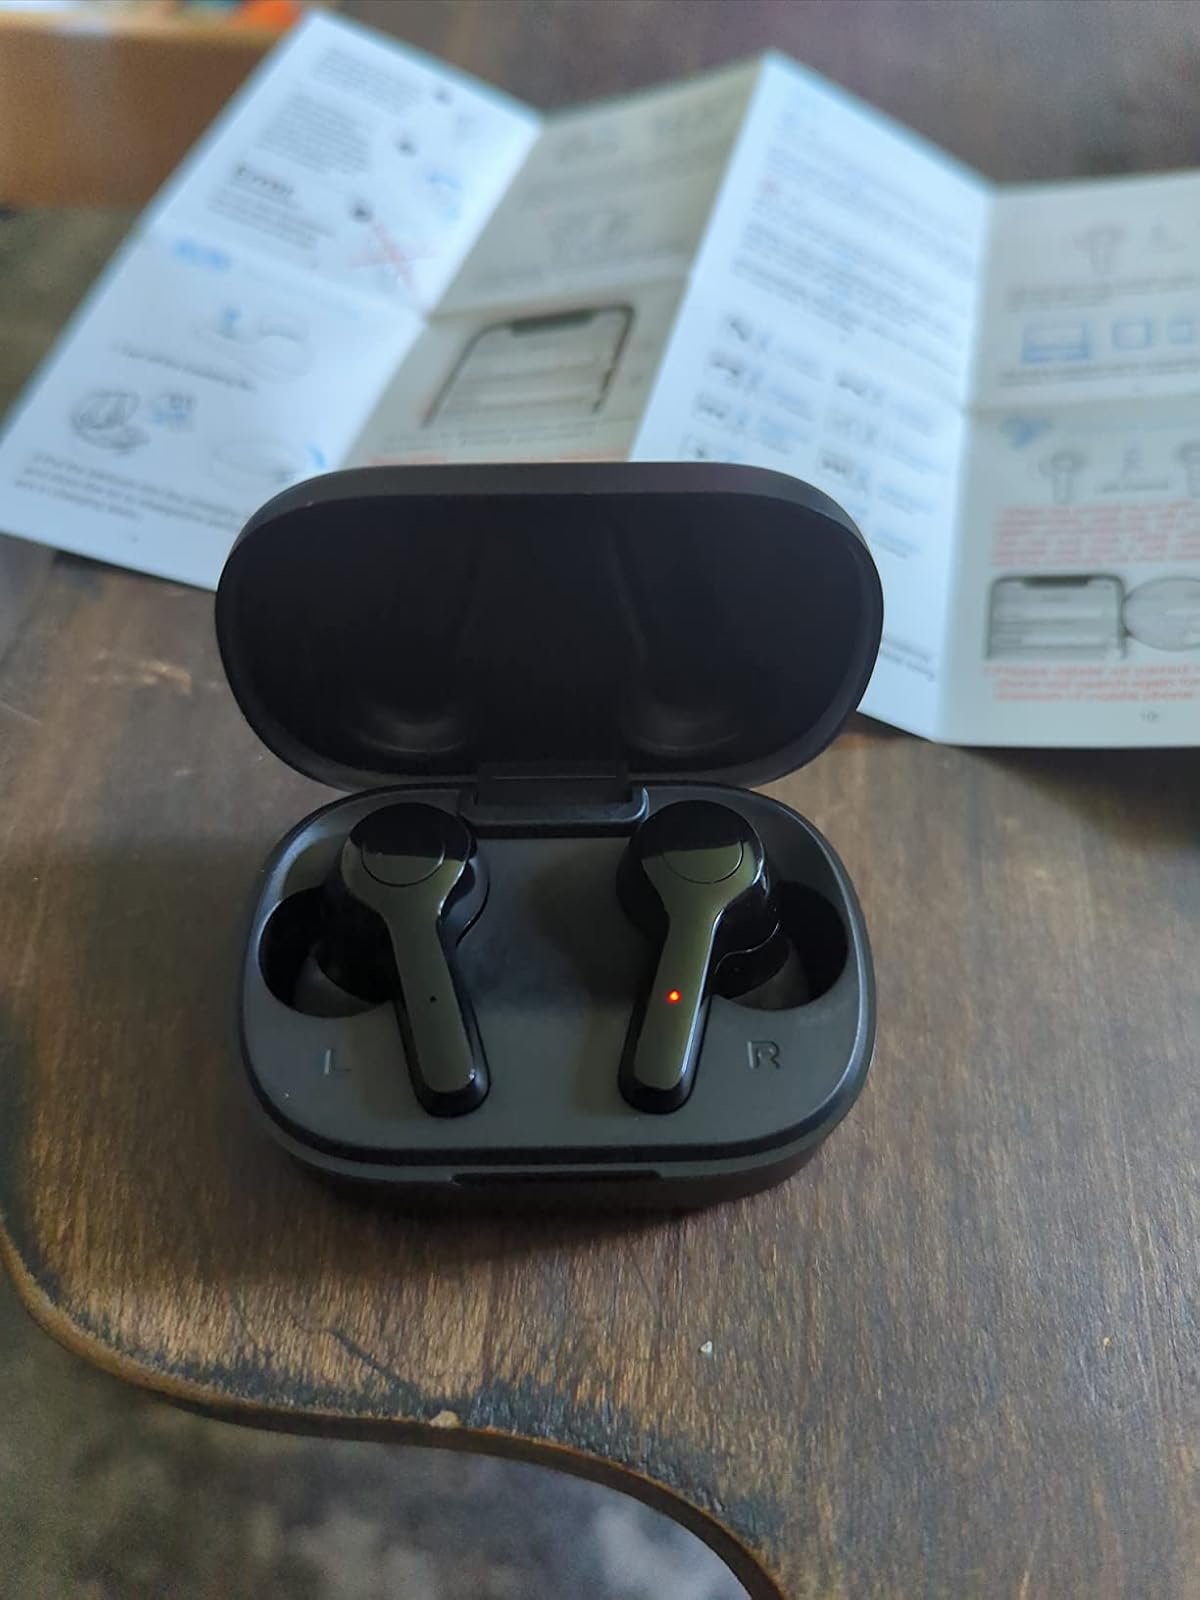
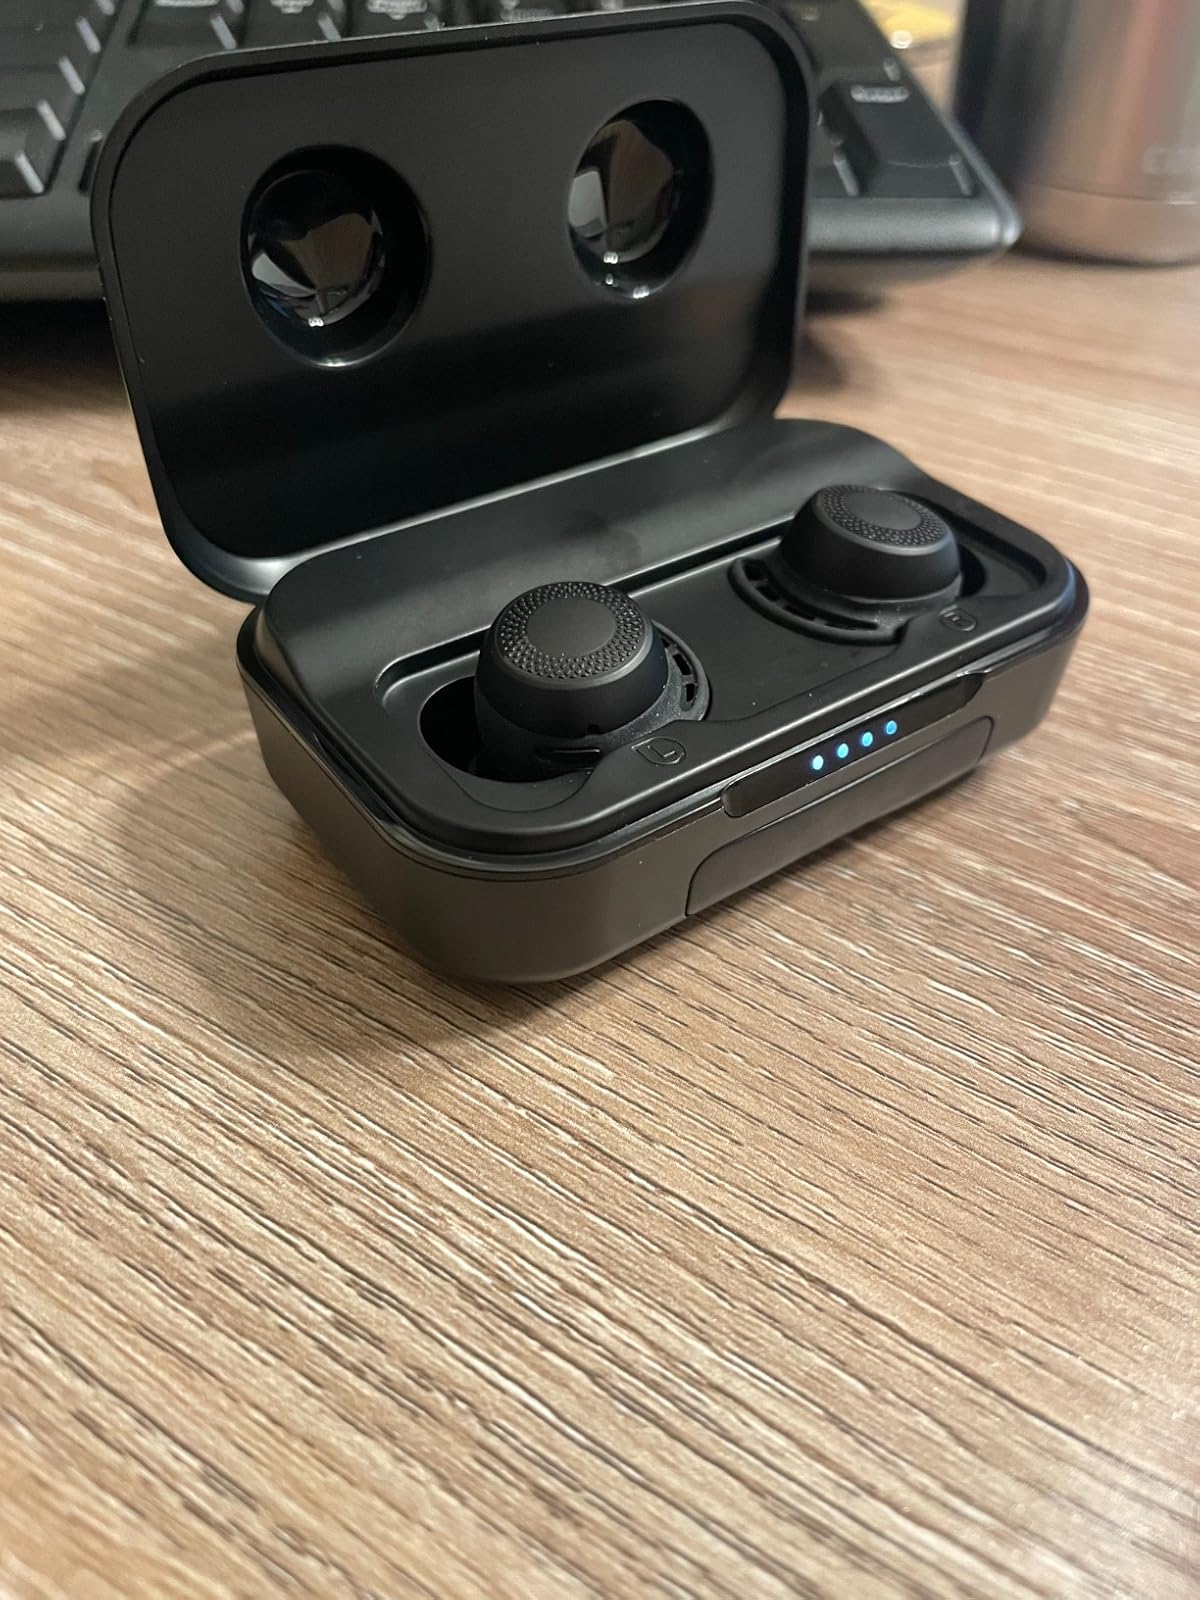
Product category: earbuds
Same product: no